Christine Løvmand

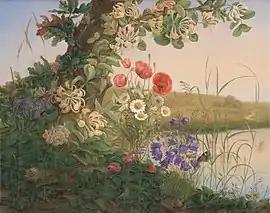
Christine Løvmand: "Blomsterstykke" (1841)

Christine Marie Løvmand (born March 19th, 1803, and died April 10th, 1872, both in Copenhagen) was a Danish artist who specialized in still life paintings, typically of flowers and fruit. She was one of the few women at the time who gained recognition as a painter, and is associated to the Golden Age of Danish Painting in the mid 19th century. Posthumously, her work has been subject to display throughout Scandinavian museums and exhibitions, including, at present, the National Gallery of Denmark, also referred to as the Statens Gallery for Kunst.